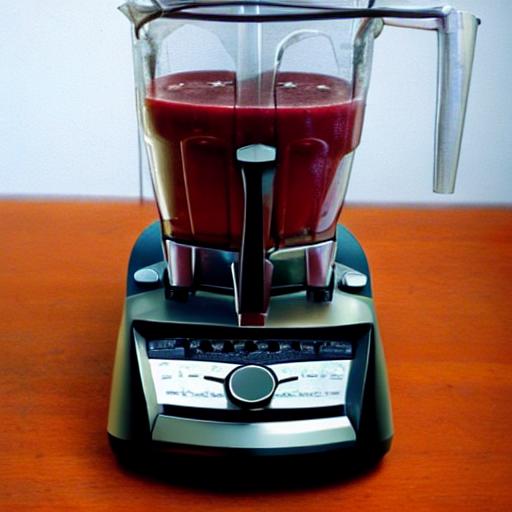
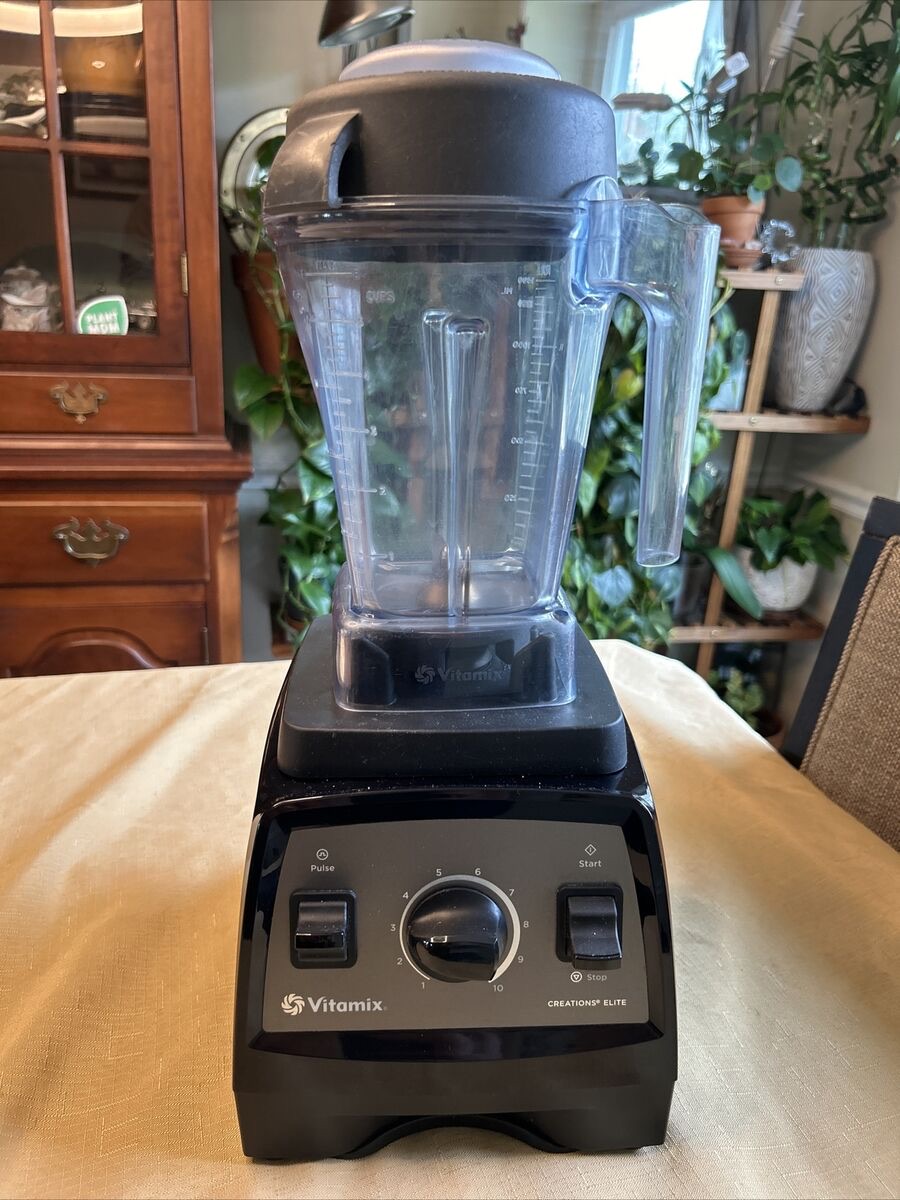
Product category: items_blender
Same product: no